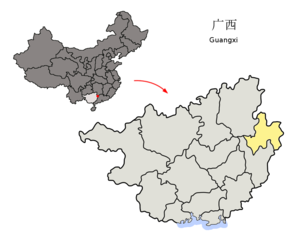
Hezhou est une ville de l'est de la région autonome du Guangxi en Chine. La population de sa juridiction était d'environ 2,09 millions d'habitants en 2004.